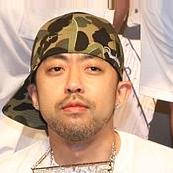
Age: 35